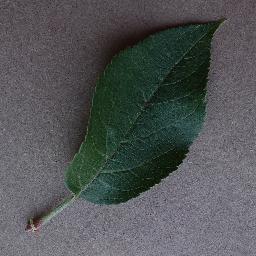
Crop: apple
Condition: healthy